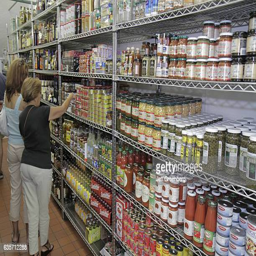
a shelf of imported products